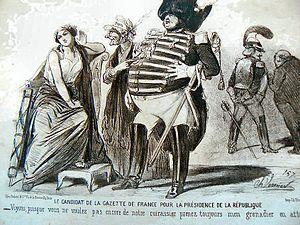
Lithographie par Charles Vernier. En attendant le retour du ""cuirassé"" (le comte de Chambord), La Gazette de France propose un ""grenadier"" (La Rochejacquelein
Henri d'Artois, petit-fils de France, duc de Bordeaux, est un prince de la famille royale de France, chef de la maison capétienne de Bourbon, plus connu sous son titre de courtoisie de comte de Chambord, né le 29 septembre 1820 au palais des Tuileries à Paris, et mort le 24 août 1883 au château de Frohsdorf à Lanzenkirchen en Autriche. Petit-fils du roi Charles X, chef et dernier représentant de la branche aînée et française de la maison de Bourbon, il est prétendant à la Couronne de France de 1844 à sa mort sous le nom d'Henri V.